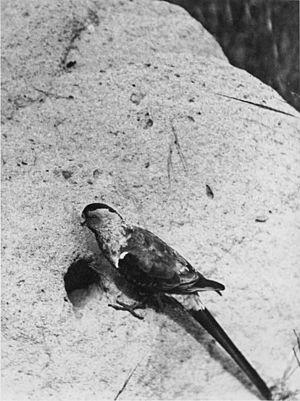
La Perruche de paradis est une espèce disparue d'oiseaux de la famille des Psittacidae.